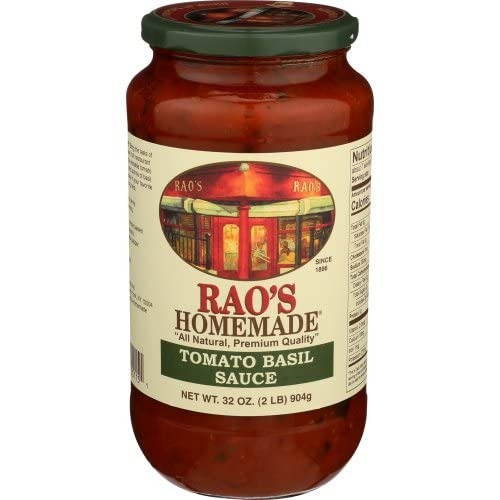
Item Name: Raos Homemade Tomato Basil Sauce, 32 Ounce - 6 per case
Value: 192.0
Unit: Fl Oz

Price: 8.79